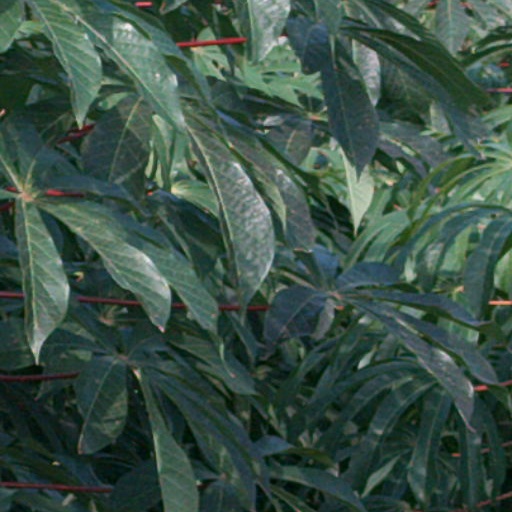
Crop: cassava